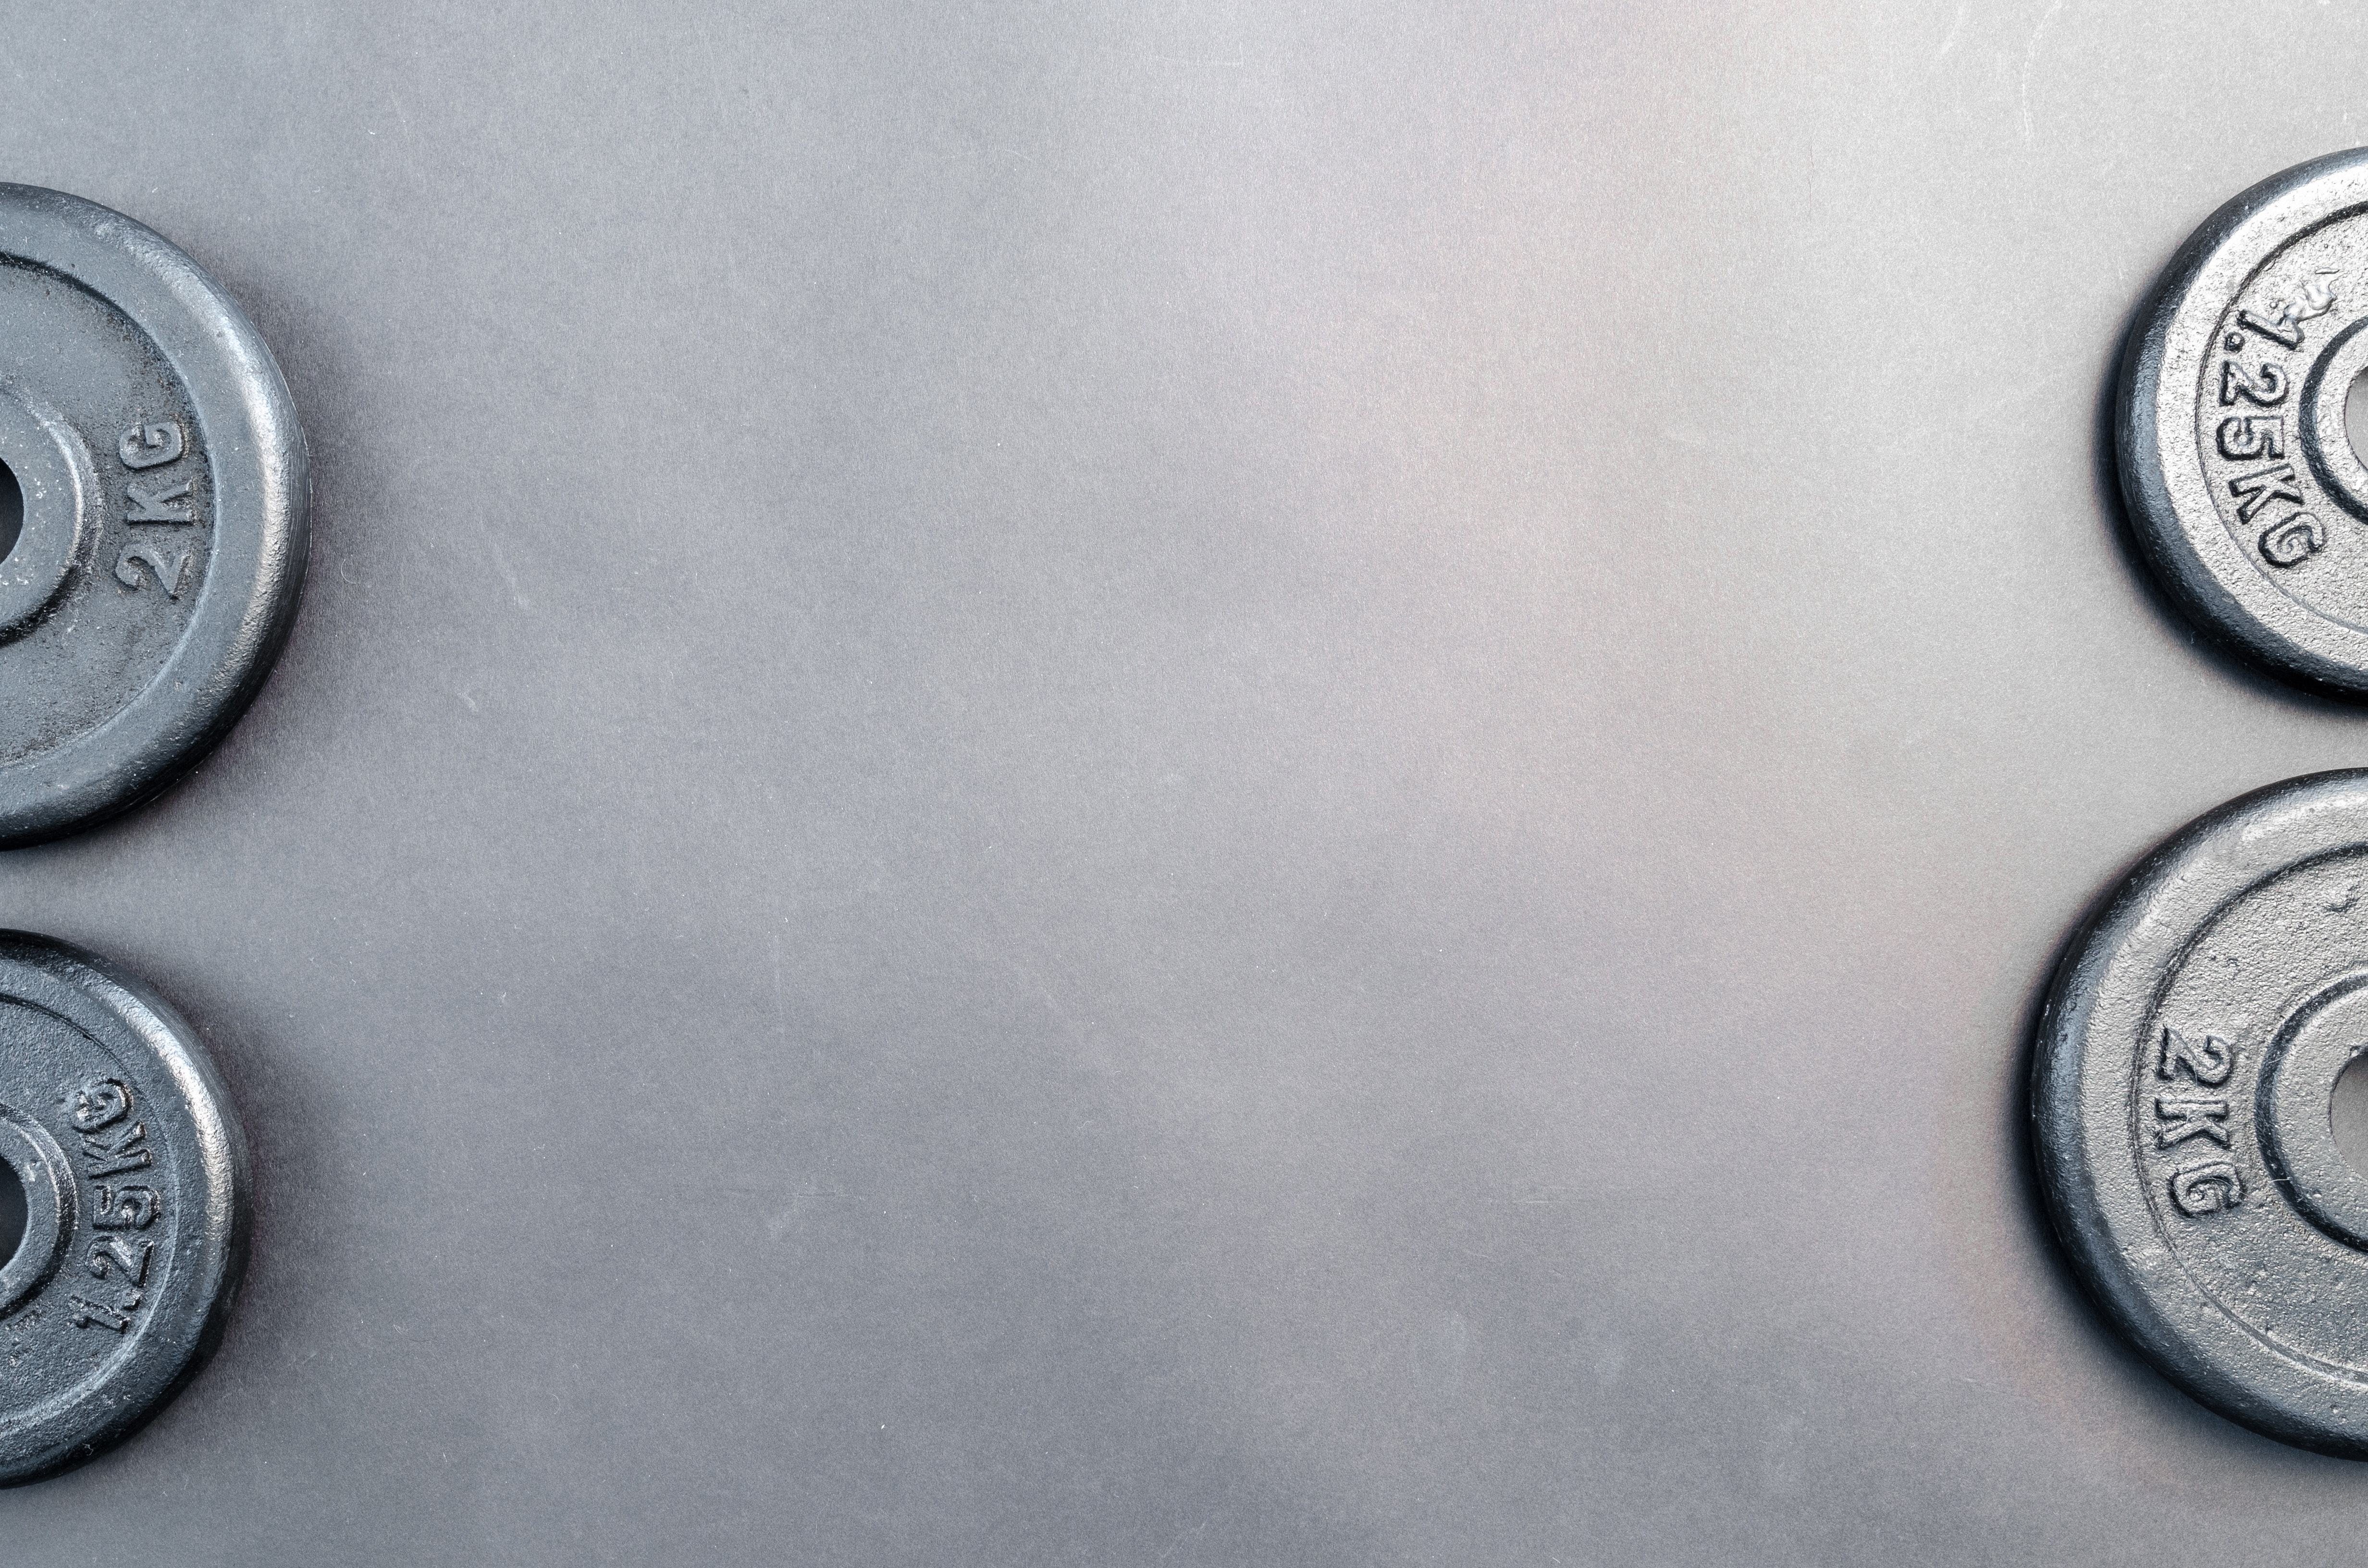
close up, button, font, circle, silver